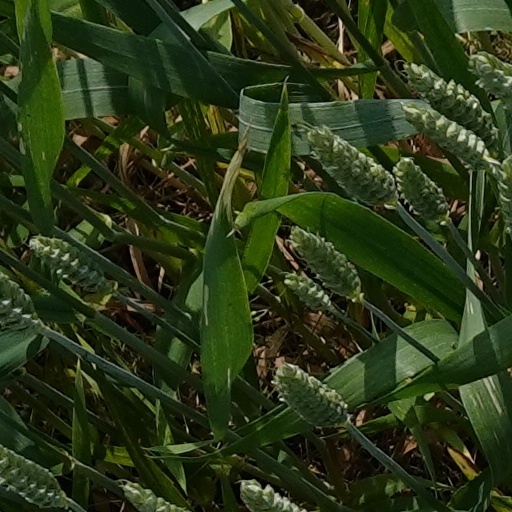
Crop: wheat